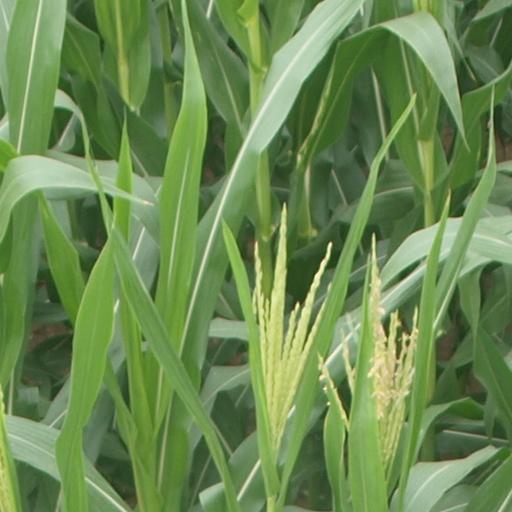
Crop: maize; corn